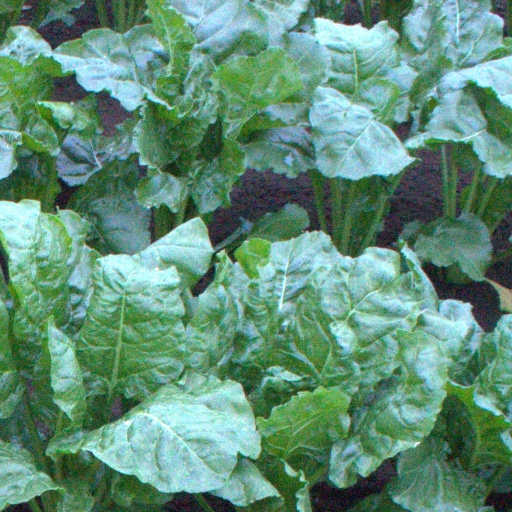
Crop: sugar beet